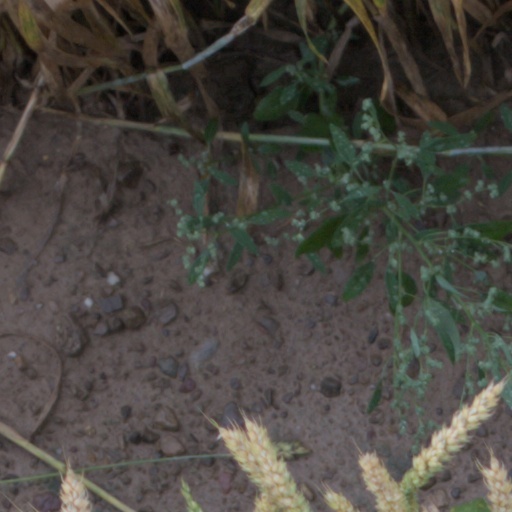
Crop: wheat